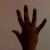
The image shows a hand gesture representing the number 5 in Indian Sign Language.